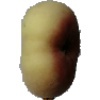
Label: peach_flat